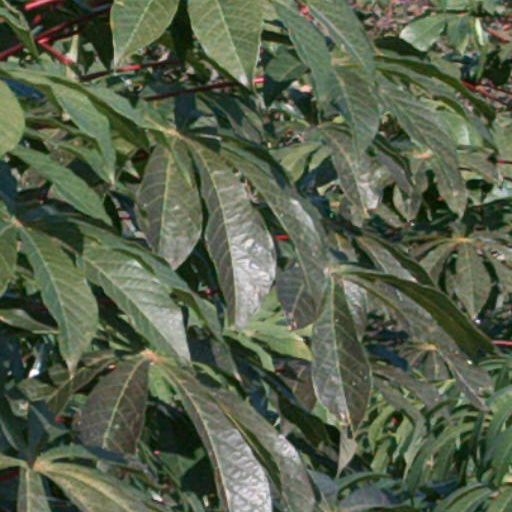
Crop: cassava